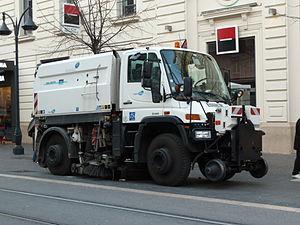
Véhicule rail-route de Lignes d'Azur
Le tramway de Nice est un réseau de tramway desservant la ville et la région de Nice, en France. Comportant actuellement trois lignes, il est exploité par la Régie Ligne d'Azur, sous le nom commercial Lignes d'Azur. La première ligne a été inaugurée le 24 novembre 2007, marquant le retour du tramway dans la ville après plusieurs décennies d'absence.
La ligne 1 du tramway de Nice, appelée T1, est une ligne de transport en commun en site propre du tramway de Nice exploitée par la régie Ligne d’Azur, mise en service en 2007 et reliant le quartier de Saint-Sylvestre au quartier Pasteur de la commune de Nice, en suivant un tracé desservant le centre de la ville.